I figli di nessuno (1974 film)

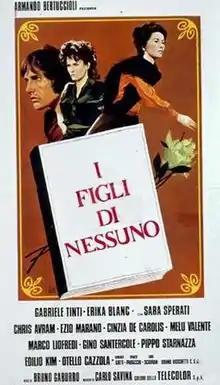

I figli di nessuno (internationally released as Nobody's Children) is an Italian drama film directed by Bruno Gaburro and released in 1974. The film is part of the genre of Italian melodramatic films known as "tearjerker movies" or "lacrima movies". It is the remake of Raffaello Matarazzo's "I Figli di nessuno".